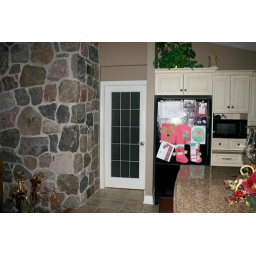
We added a French door in the kitchen.  This helps to block out noise that may affect sleeping children.